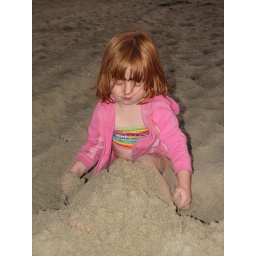
Abby was more interested in playing in the sand than the water